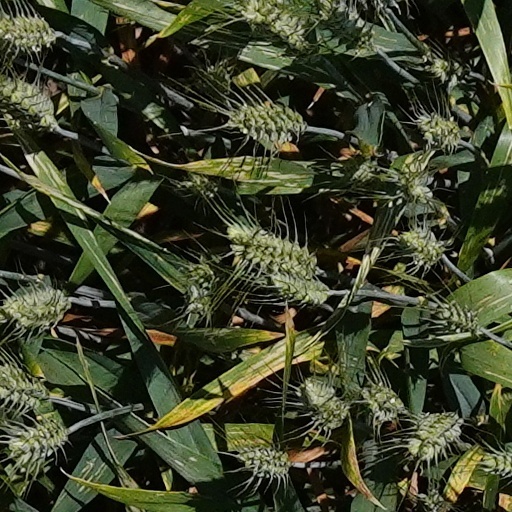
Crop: wheat